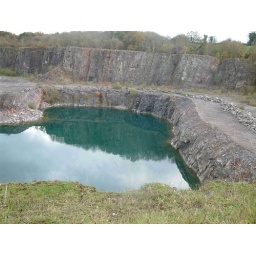
Sadly a few have lost there lives bye diving off the rocks into the water below